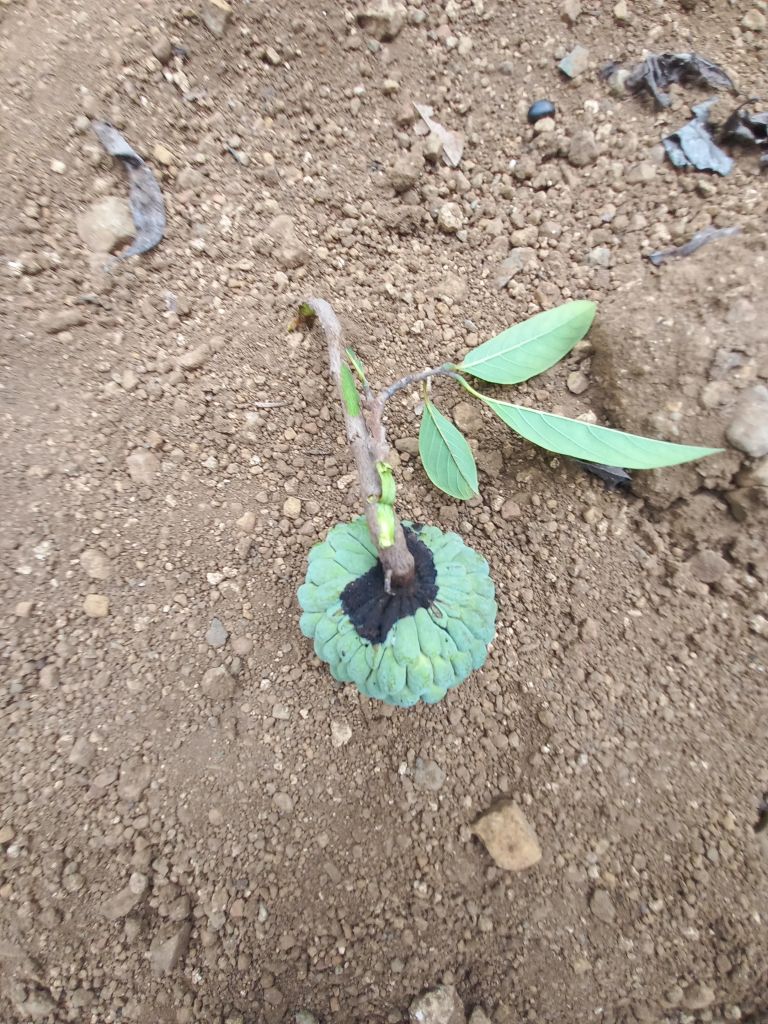
Disease label: Diplodia Rot